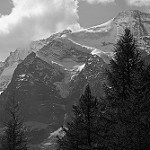
Label: B & W